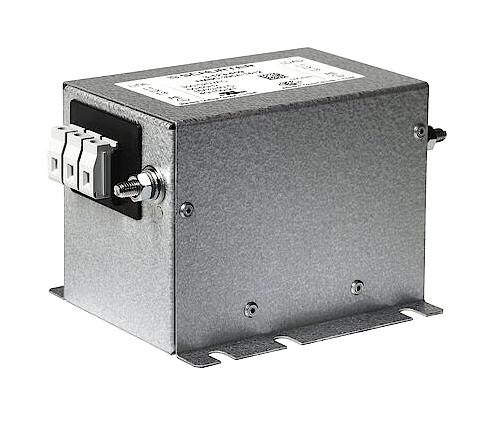
3-123-460 Power Line Filter, 3-PH, 25A, 520VAC, TB Schurter
SCHURTER - 3-123-460 - Power Line Filter, Industrial, 520 VAC, 25 A, Three Phase, 2 Stage, Chassis Mount
Brand: SCHURTER
Category: Electronics > Circuit Boards & Components > Electronic Filters > Band-Stop Filters